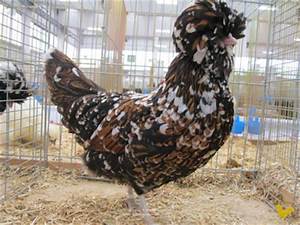
Label: gallina